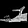
Label: Sandal